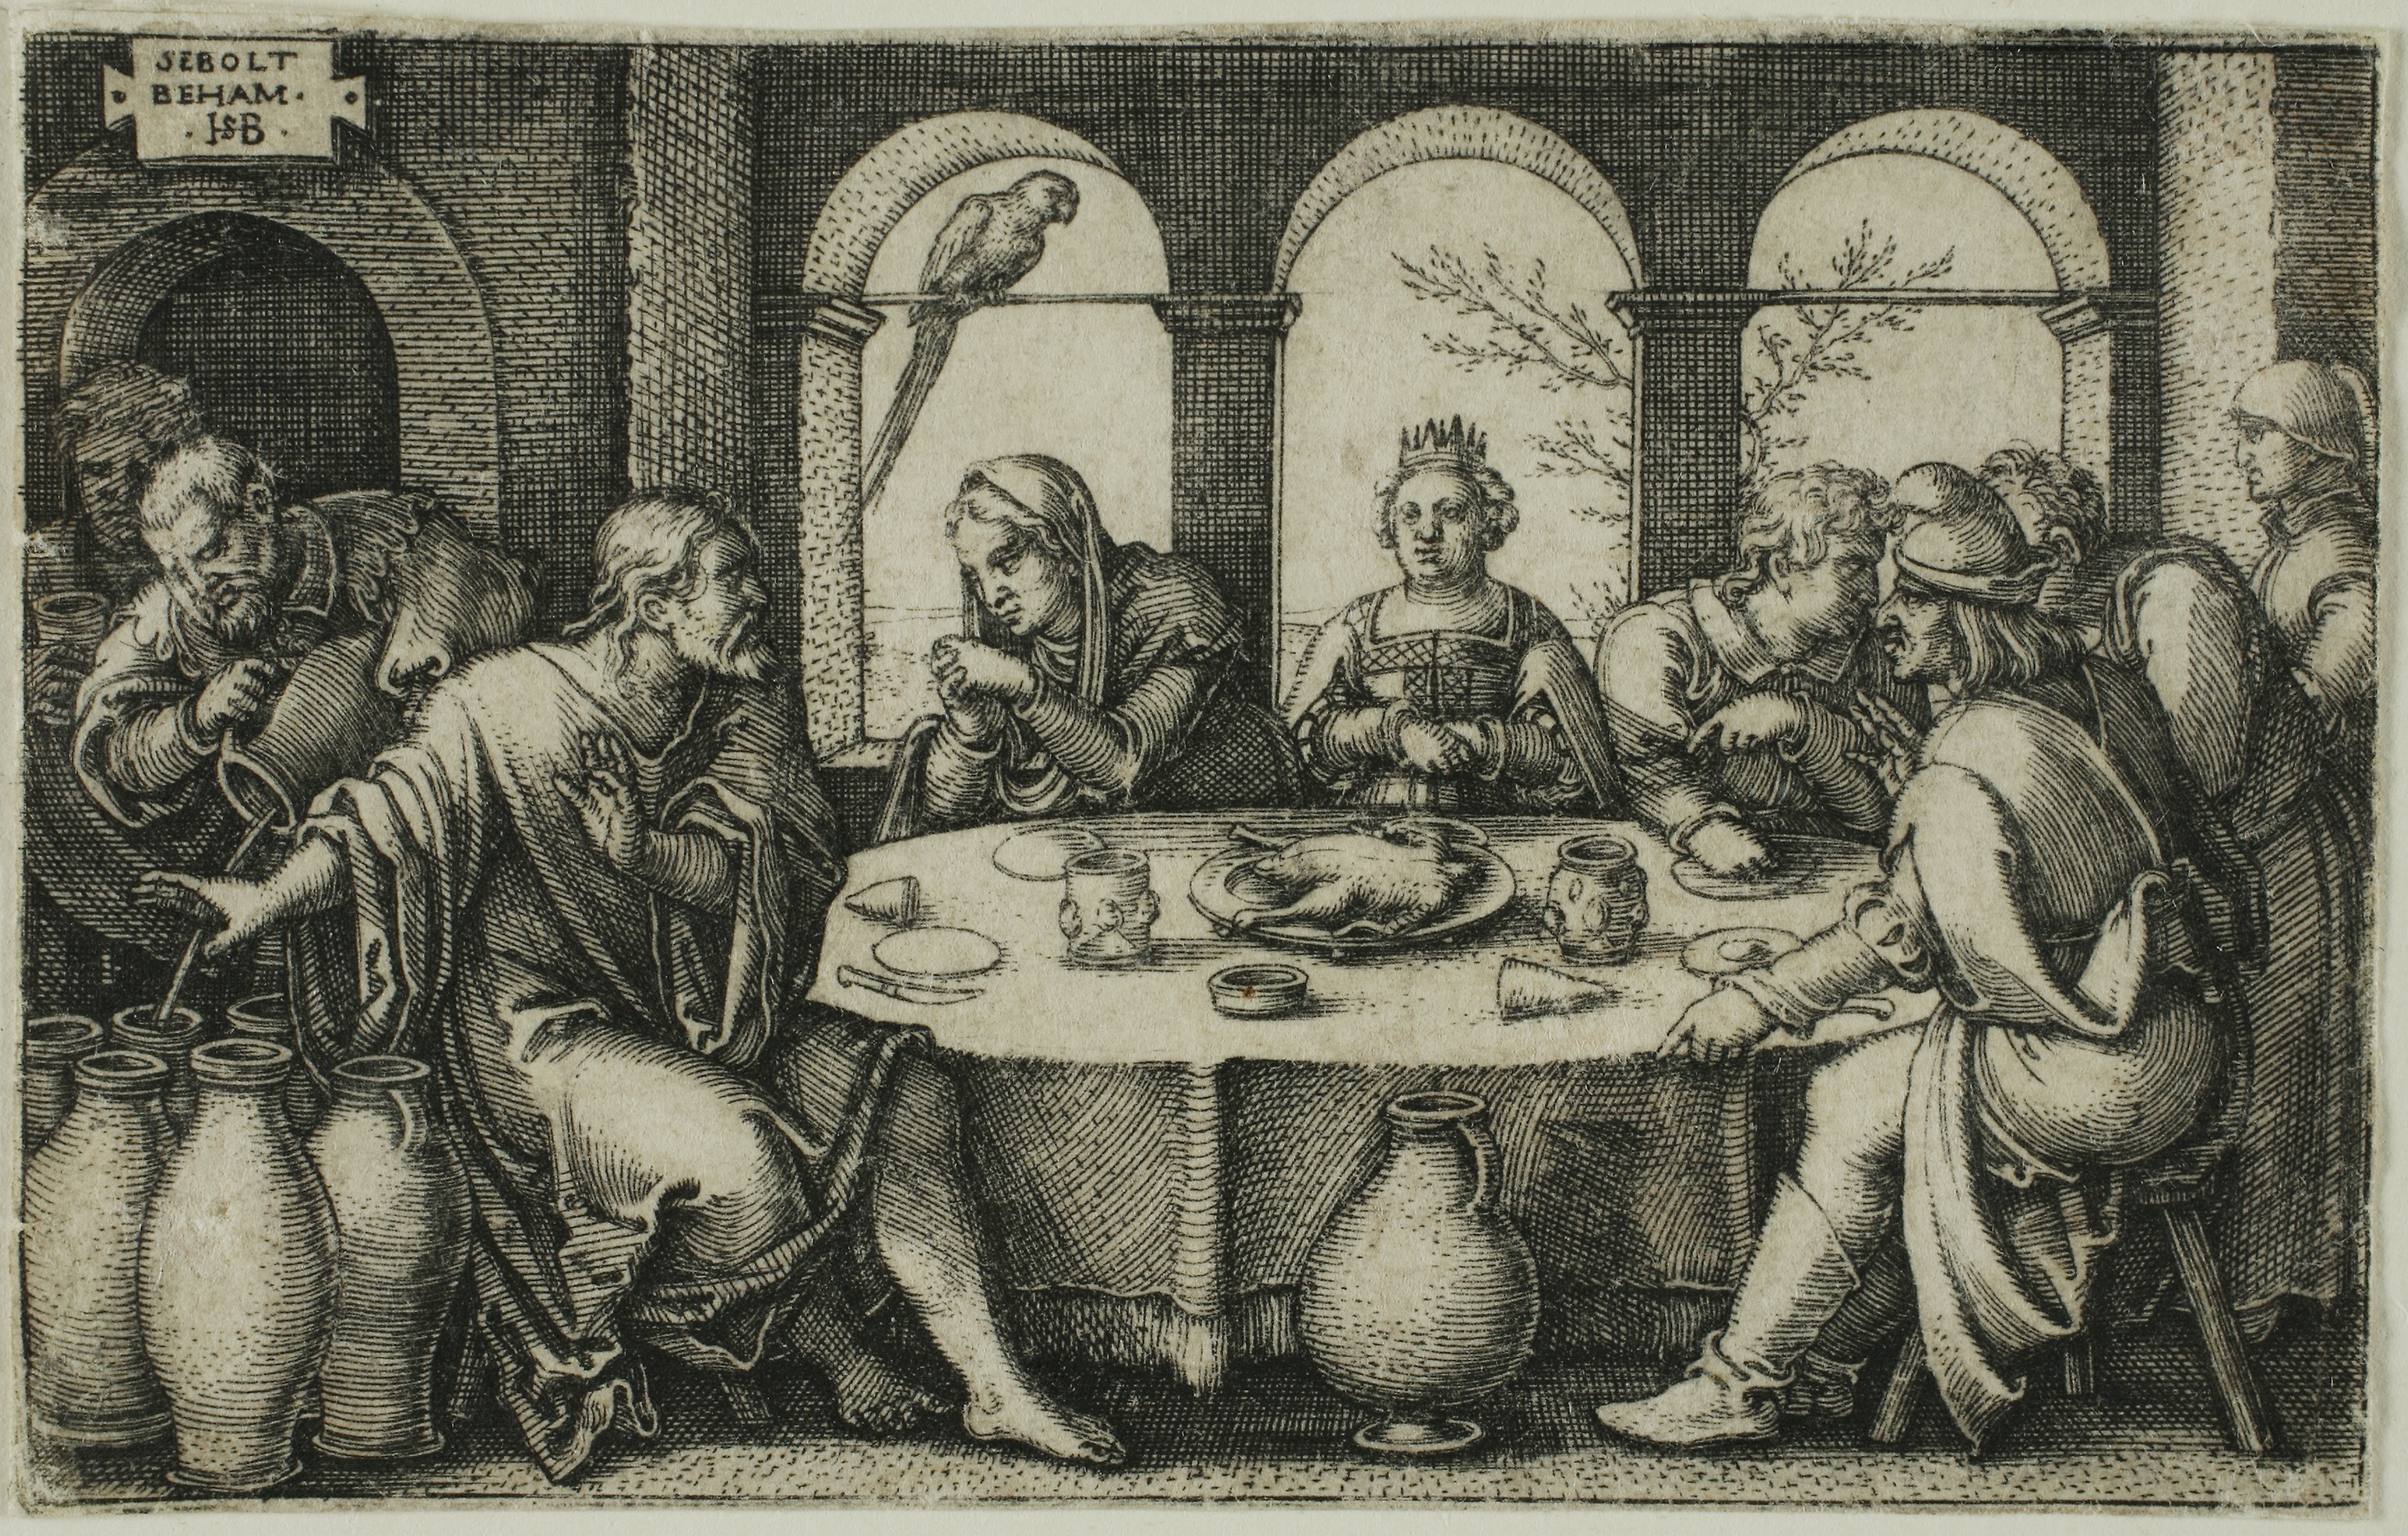
history, art, black and white, middle ages